John Wilkes Booth

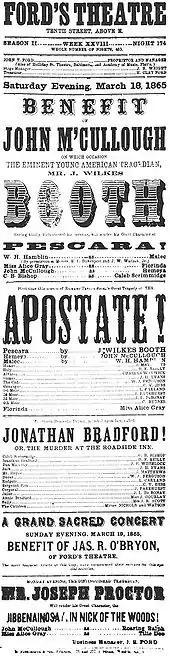
March 18, 1865, Ford's Theatre playbill—Booth's last acting appearance

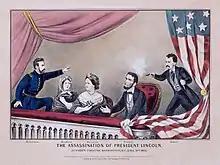
Currier and Ives depiction of Lincoln's assassination. "L-to-r:" Maj. Rathbone, Clara Harris, Mary Todd Lincoln, Pres. Lincoln, and Booth

On April 11, 1865, Booth was in the crowd outside the White House when Lincoln gave an impromptu speech from his window. During the speech, Lincoln stated that he was in favor of granting suffrage to former slaves; infuriated, Booth vowed to kill him and allegedly declared that it would be the last speech that Lincoln would ever make.